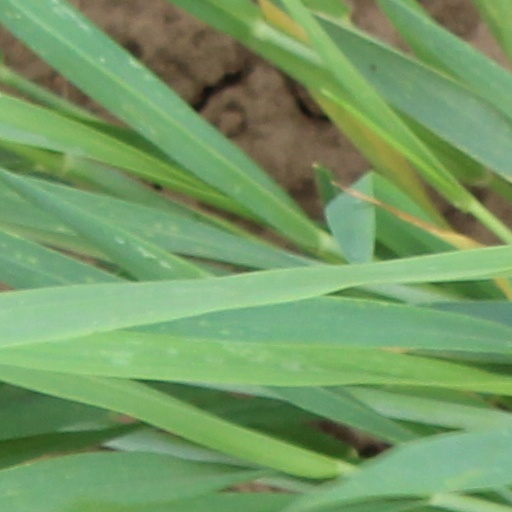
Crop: wheat